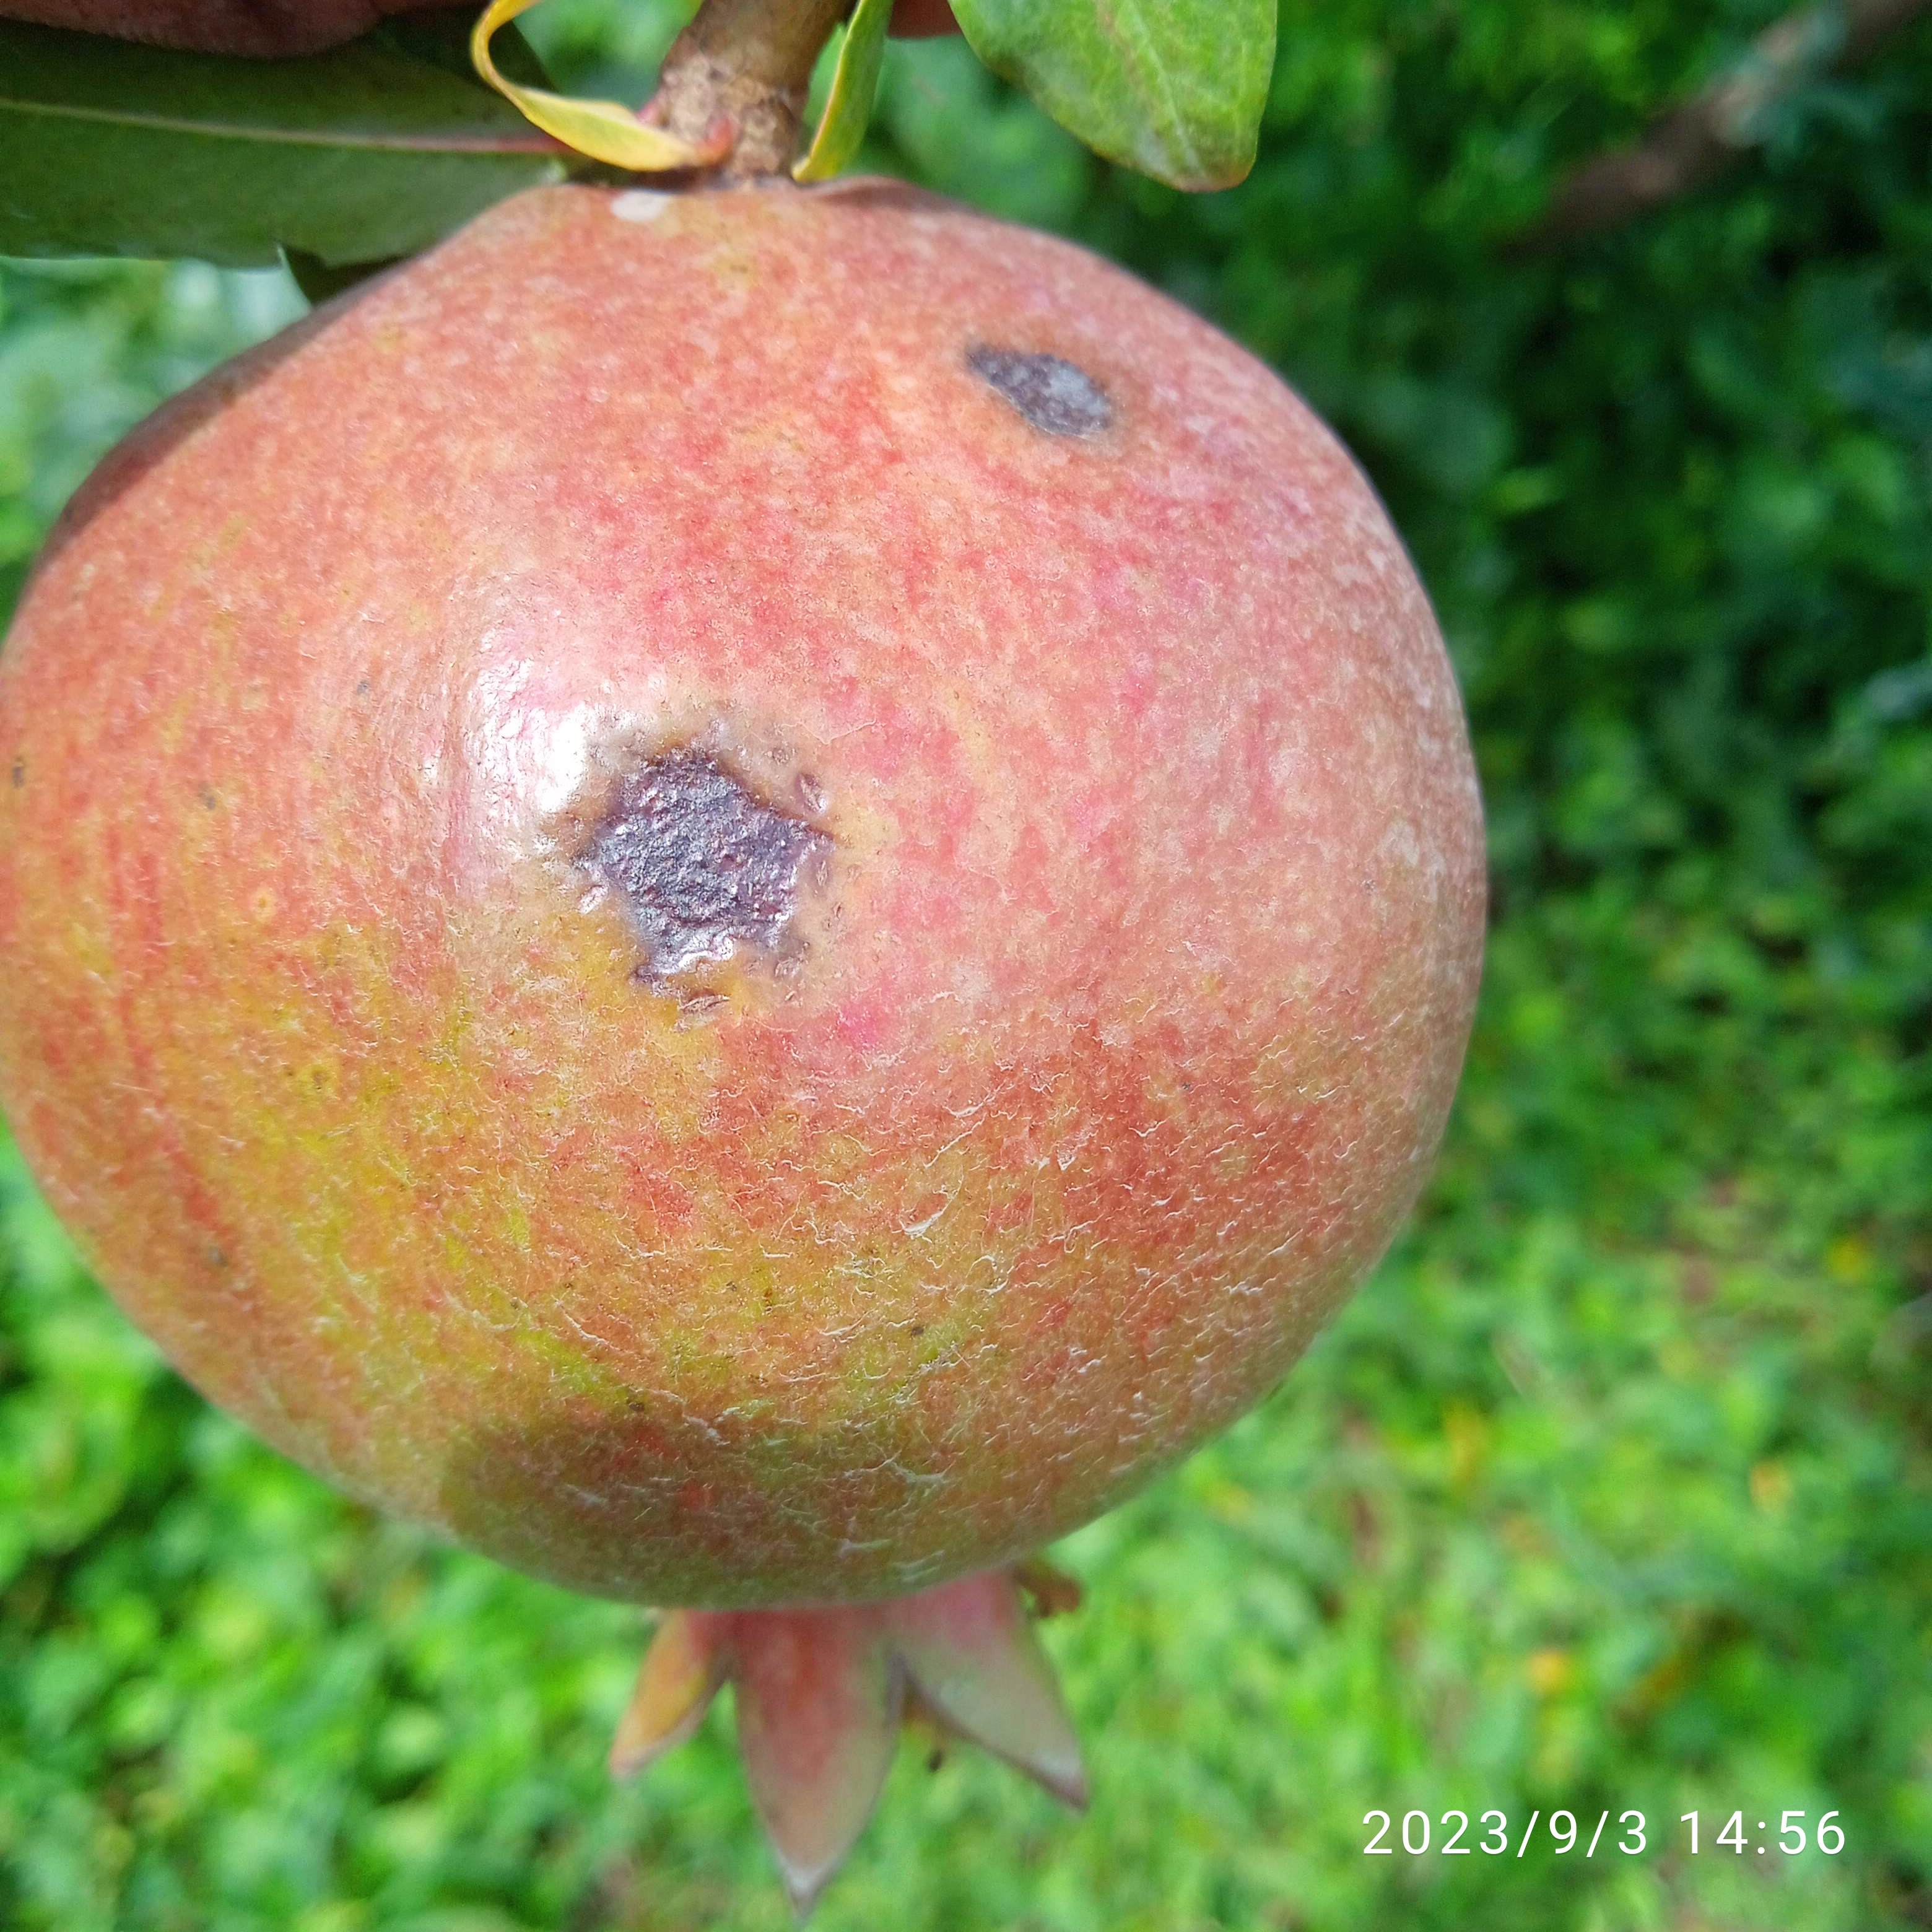
Label: Anthracnose